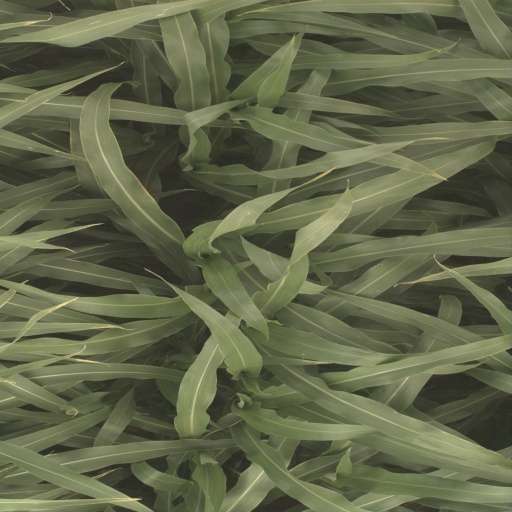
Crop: sorghum